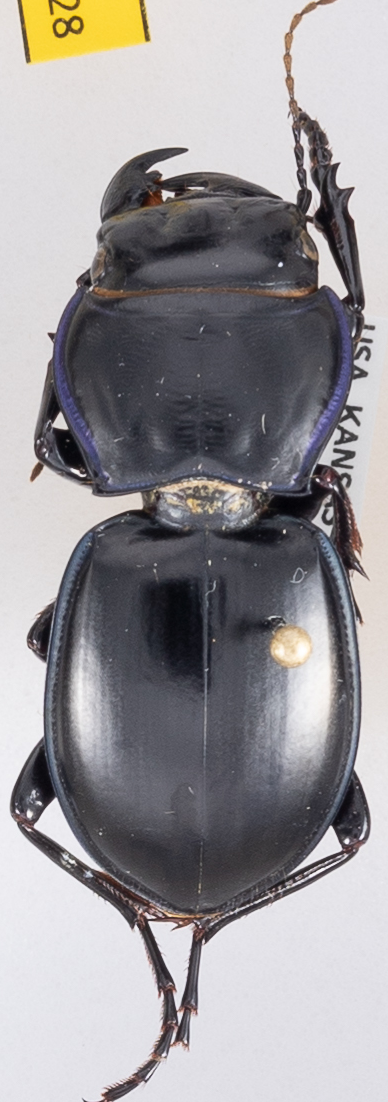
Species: Pasimachus californicus
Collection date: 2020-07-13
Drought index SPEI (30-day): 0.24
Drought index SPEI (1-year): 0.71
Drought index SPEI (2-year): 2.09